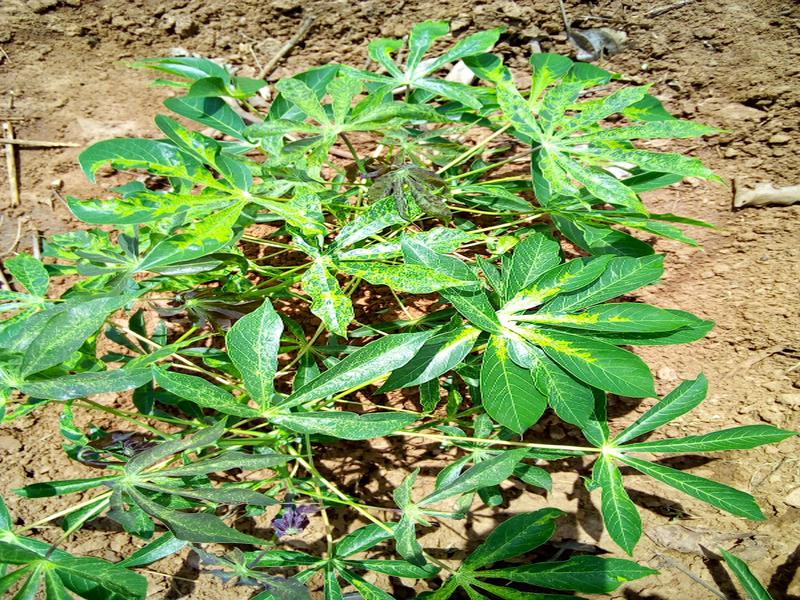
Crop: cassava
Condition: mosaic_disease